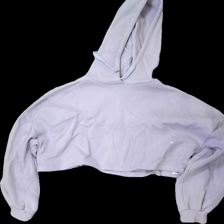
View: front
Type: Hoodie
Category: Ladies
Brand: Gina Tricot
Colors: Purple
Material: 80% cotton 20% polyester
Cut: Cropped
Size: S
Season: All
Stains: Major
Damage: fläckar arm
Damage location: bottom right
Damage 2: fläckar
Damage 2 location: middle right
Damage 3: fläckar
Damage 3 location: middle center
Price range: <50
Recommended usage: Export
Description: lila croppad hoodie med flera fläckar